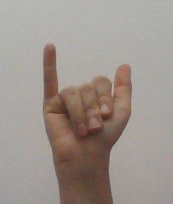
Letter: ya